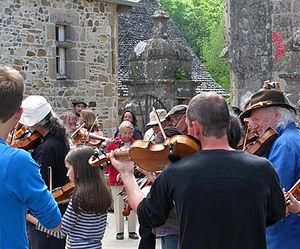
Fête du violon à Saint-Jean-du-Doigt, Finistère, Bretagne, France. Rendez-vous annuel des violonistes amateurs et professionnels de la région.
Saint-Jean-du-Doigt [sɛ̃ ʒɑ̃ dy dwa] est une commune littorale de la Manche située dans le département du Finistère, dans la région Bretagne, en France.